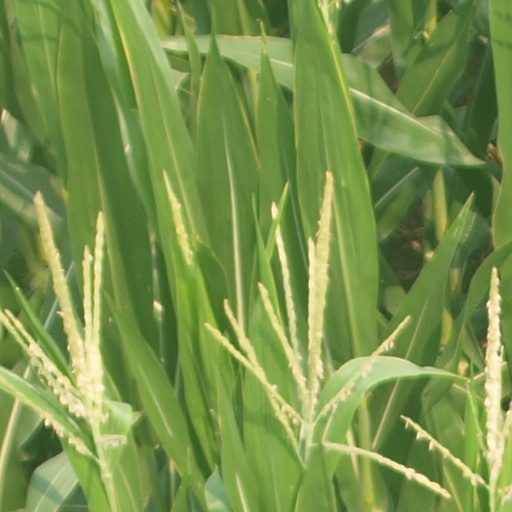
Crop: maize; corn